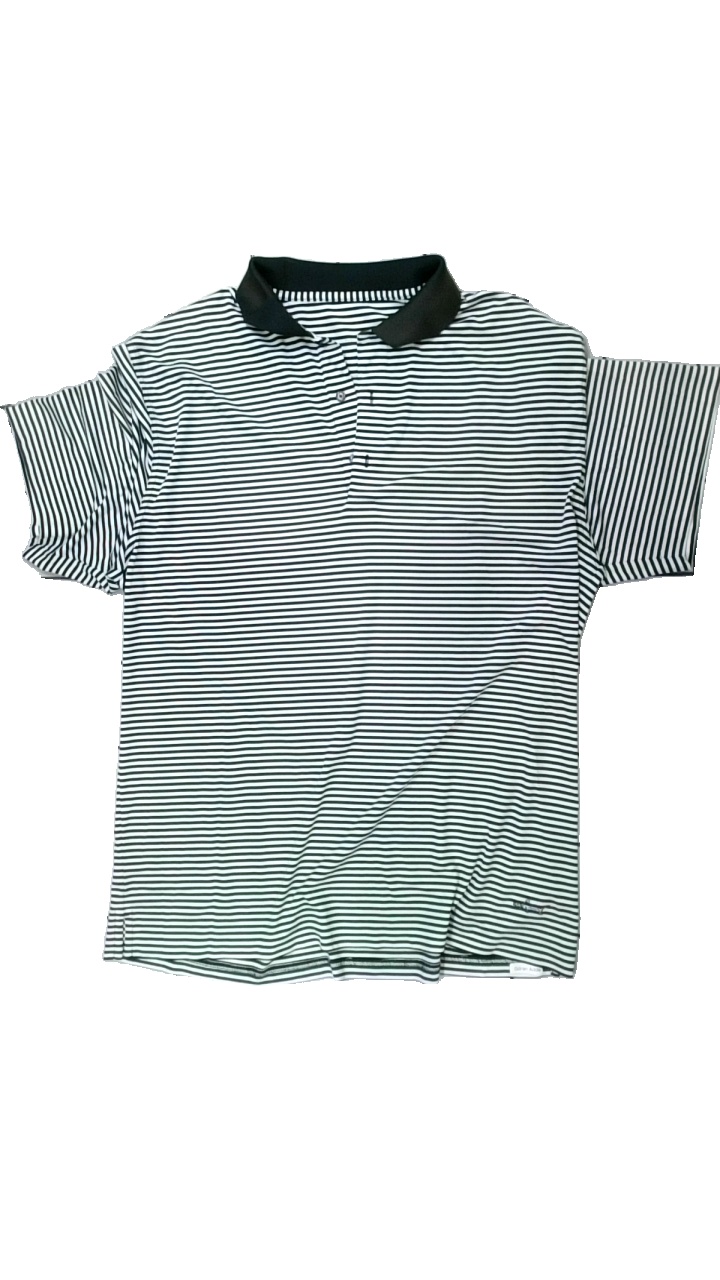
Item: Shirt (Men)
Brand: Missing
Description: t-shirt
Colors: White, Black
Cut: Regular
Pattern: Striped
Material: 100% polyester
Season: All
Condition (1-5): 1
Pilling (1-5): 5
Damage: smutsig
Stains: Major
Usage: Export
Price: <50